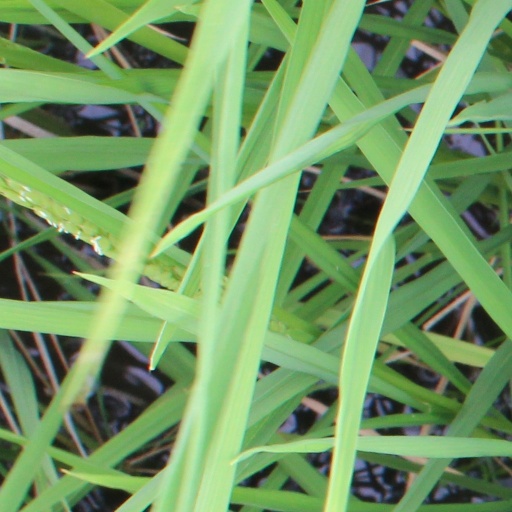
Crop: rice